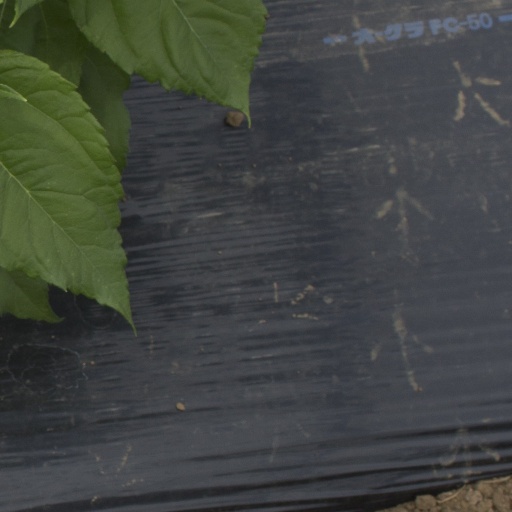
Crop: Jerusalem artichoke